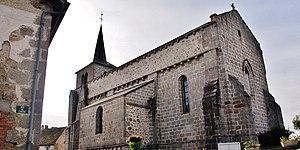
église St Pierre
Mérinchal est une commune française située dans le département de la Creuse en région Nouvelle-Aquitaine.